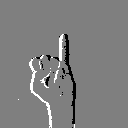
ASL letter: i